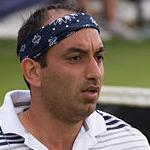
Age: 29